Malnutrition

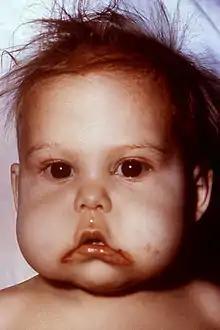
Child in the United States with signs of kwashiorkor, a dietary protein deficiency

There has been a global increase in food insecurity and hunger between 2011 and 2020. In 2015, 795 million people (about one in ten people on earth) had undernutrition. It is estimated that between 691 and 783 million people in the world faced hunger in 2022. According to UNICEF, 2.4 billion people were moderately or severely food insecure in 2022, 391 million more than in 2019.